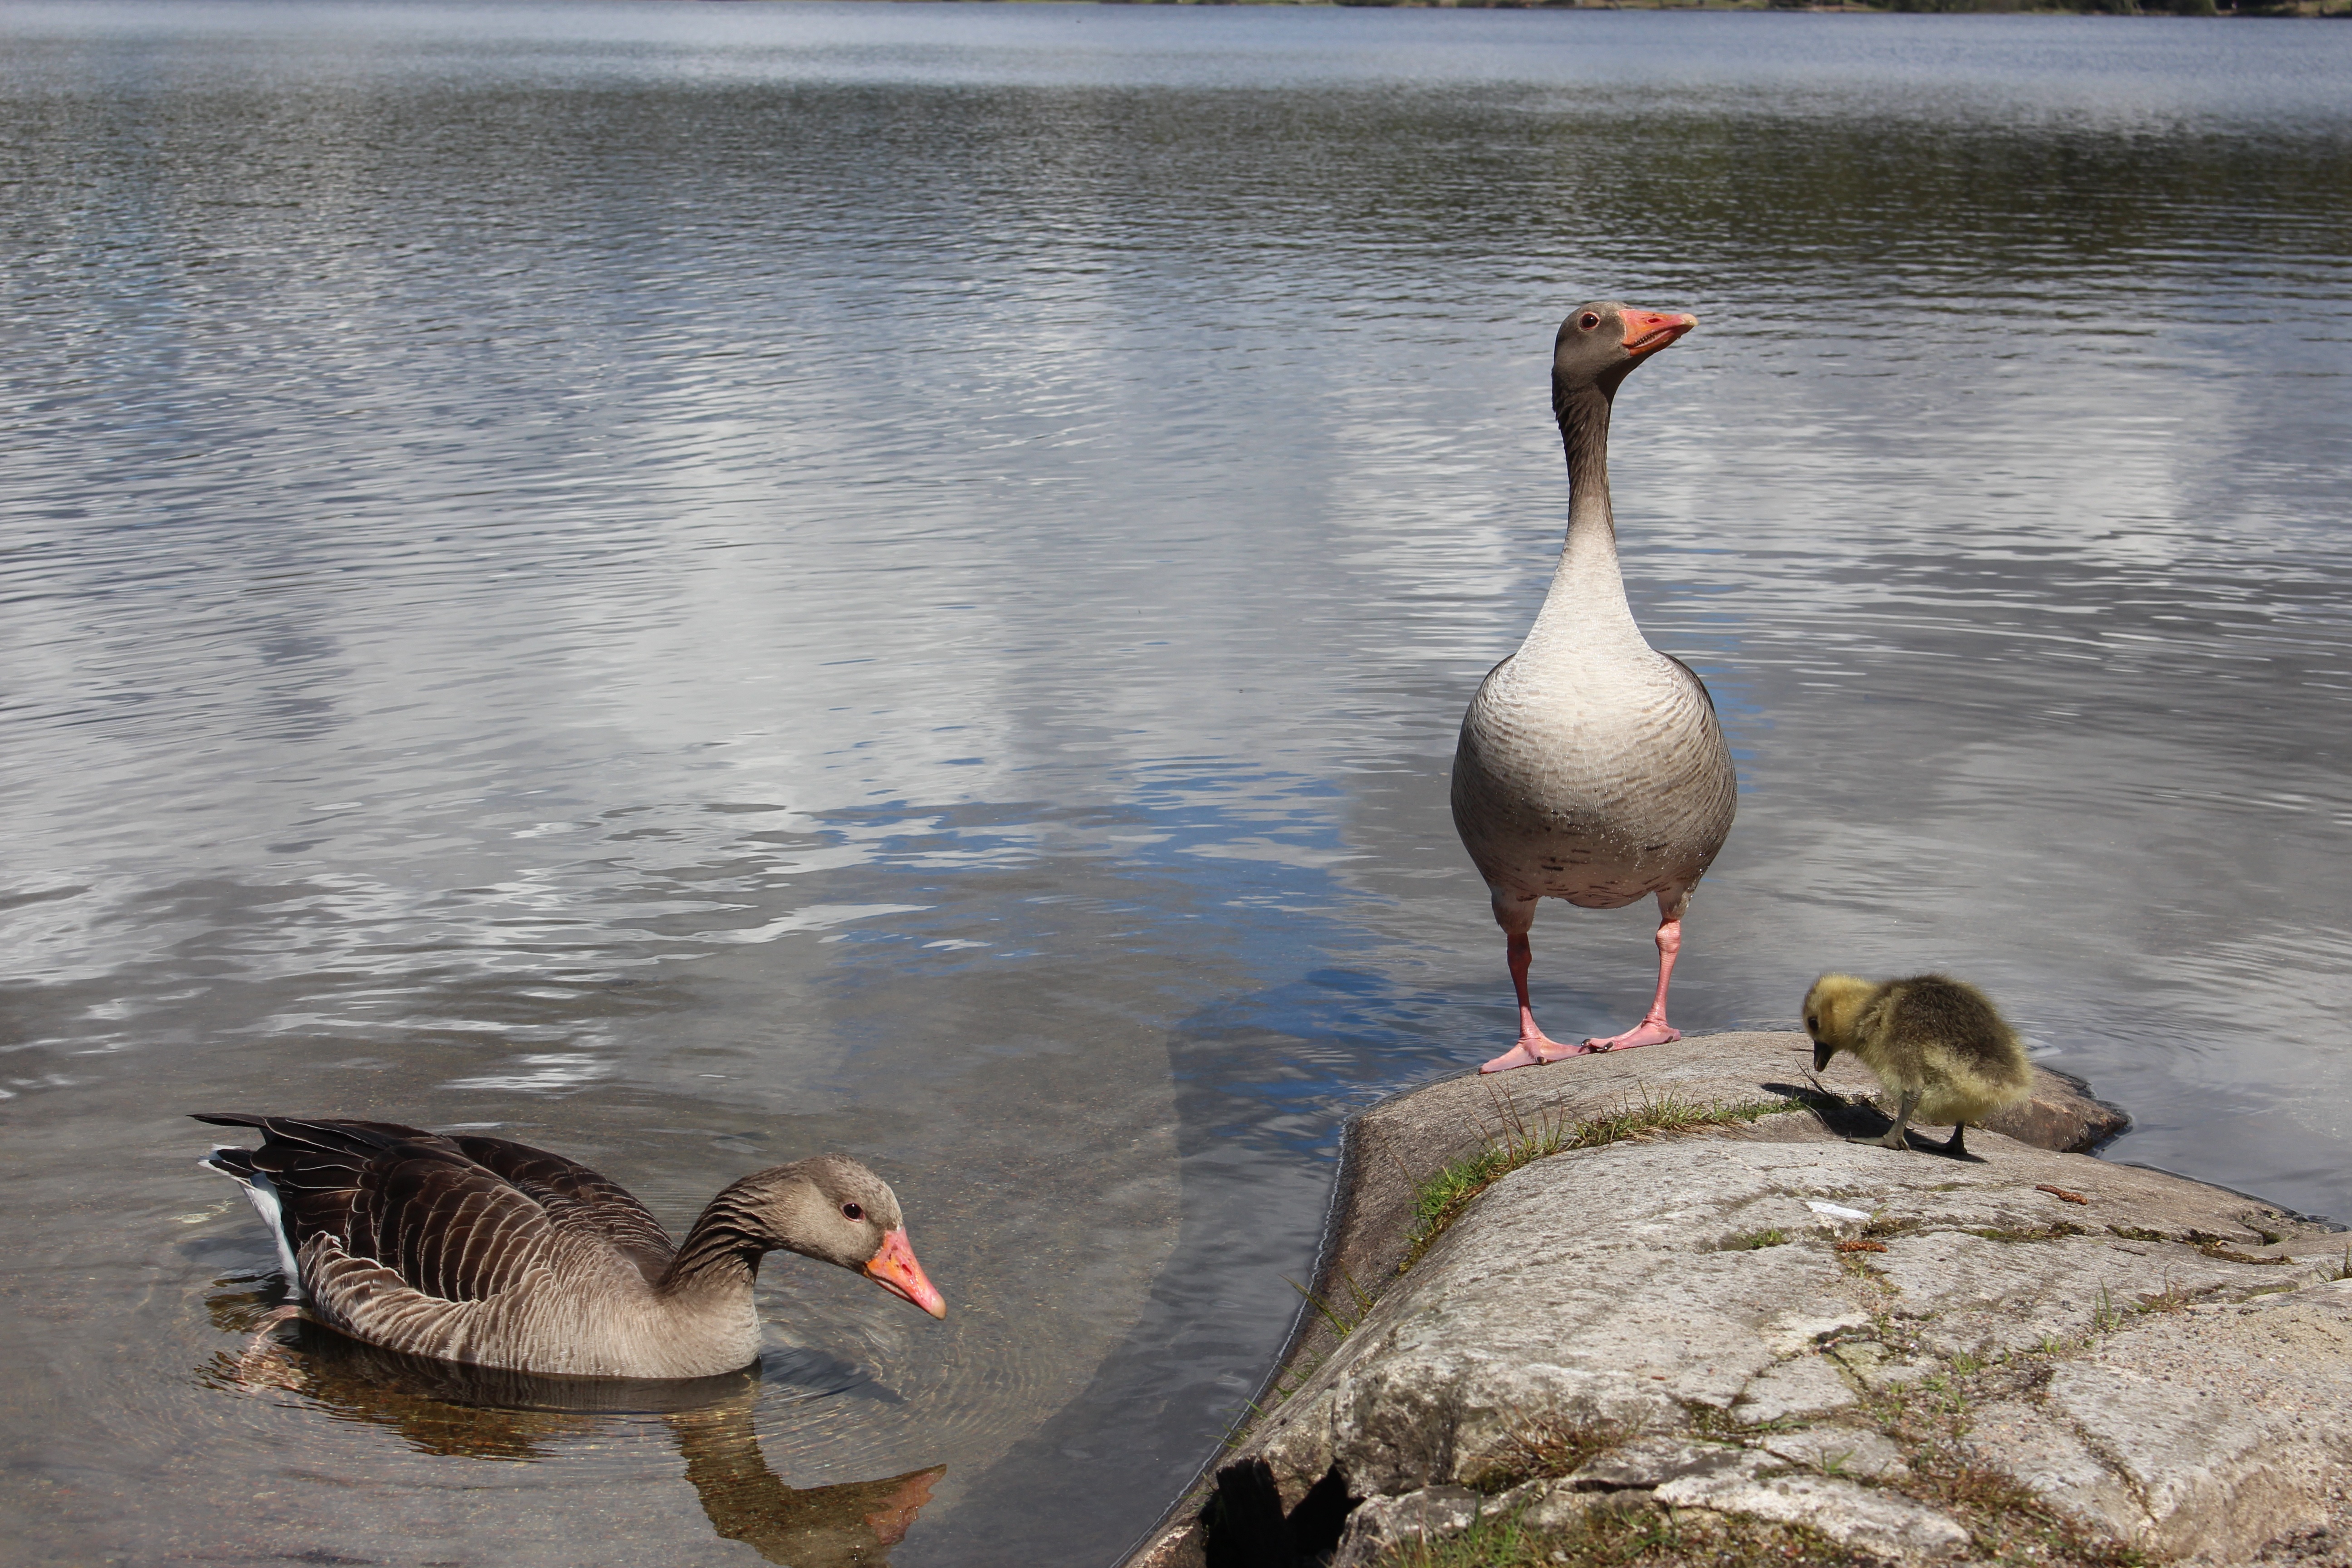
sea, water, nature, bird, lake, wildlife, reflection, beak, romance, rest, fauna, duck, goose, geese, vertebrate, waterfowl, water bird, norway, scandinavia, oslo, visitoslo, alexandra gutthenbach lindau, nordmarka, sognsvann, ducks geese and swans, seaduck